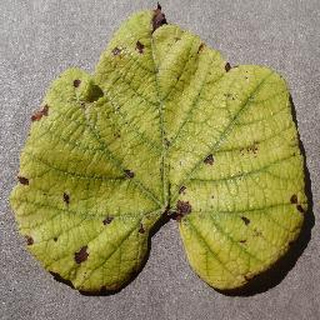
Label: grape_leaf_blight